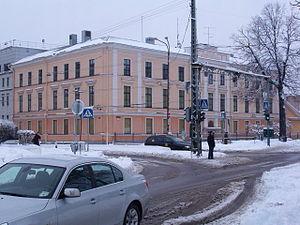
Kassisaba est un quartier du district de Kesklinn à Tallinn en Estonie.